Baytown, Texas

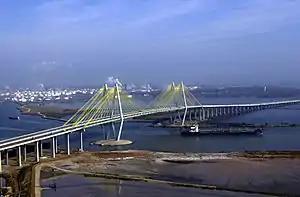
The Fred Hartman Bridge, which connects Baytown to La Porte

Harris County Transit provides public transportation. The Baytown Park and Ride lot is located on the western side of San Jacinto Mall. Harris County Transit also offers a bus line that runs along Decker Drive, Garth Road, North Main Street, Baker Road, and Rollingbrook Drive connecting most of Baytown's major shopping areas with Lee College.